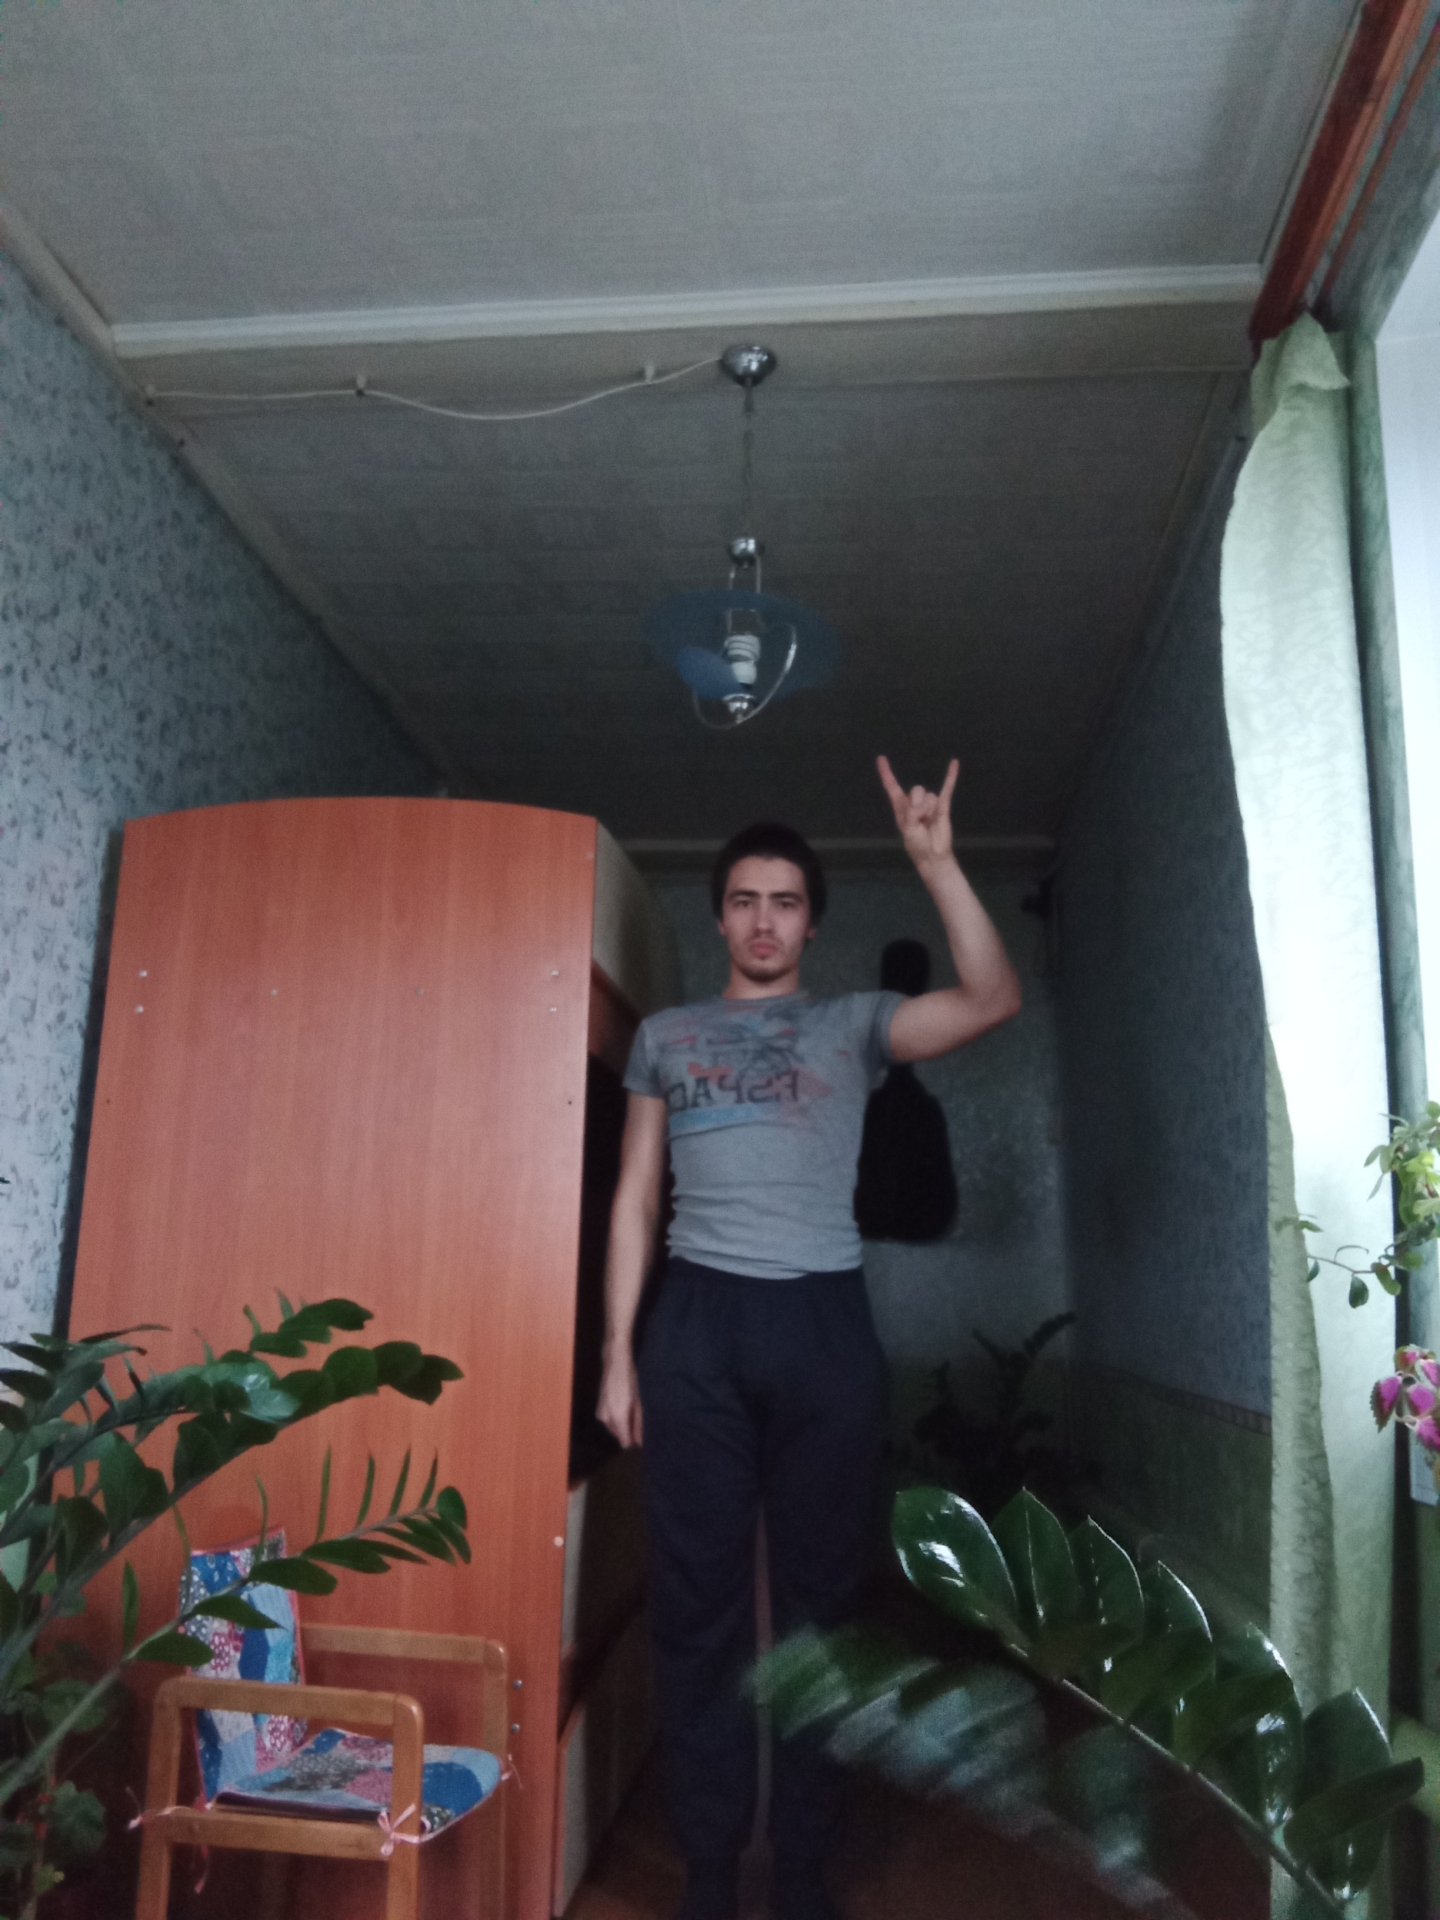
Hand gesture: rock